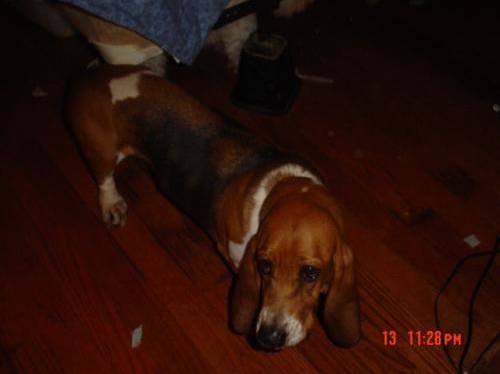
Label: dog